Describe the emotion expressed in this image:  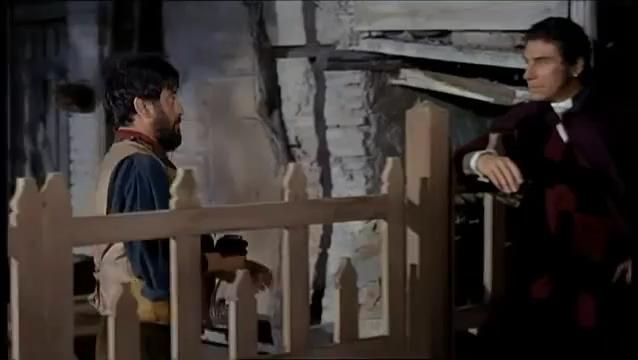
This person displays Fear, valence and arousal with high intensity.